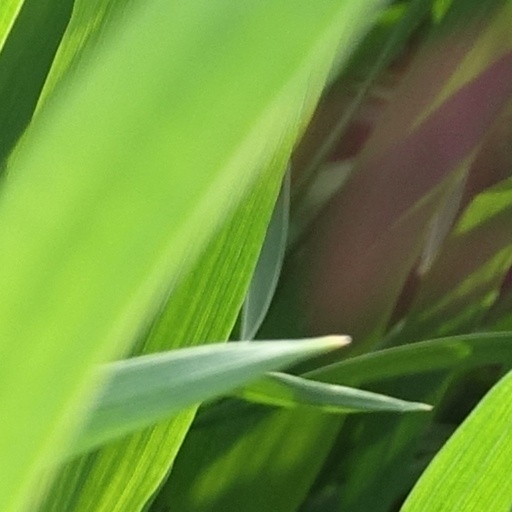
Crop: wheat